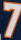
Number: 7